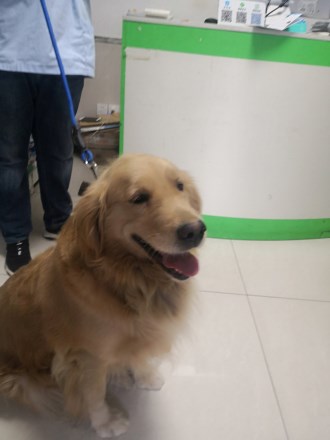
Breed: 5355-n000126-golden_retriever